Doug Corbett

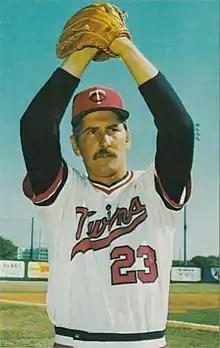

Douglas Mitchell Corbett (born November 4, 1952) is an American former Major League Baseball (MLB) relief pitcher who played for the Minnesota Twins, California Angels and Baltimore Orioles between 1980 and 1987.